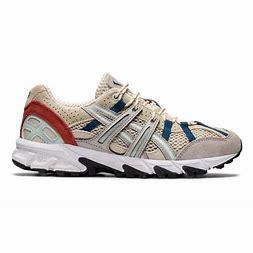
Brand: Asics
Model: Gel Sonoma 15 50